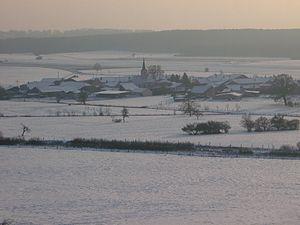
Vue générale du village d'Aulnois